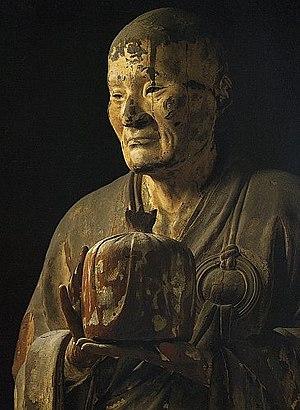
L'époque de Kamakura est l'une des 14 subdivisions traditionnelles de l'histoire du Japon. Cette période, qui commence en 1185 et s'achève en 1333, est placée sous l'autorité politique du shogunat de Kamakura. Elles constitue la première partie du « Moyen Âge » de l'histoire japonaise, qui va jusqu'à la fin du XVIᵉ siècle.
L'art japonais date des premières traces découvertes au Japon, dans les environs du Xᵉ millénaire av. J.-C., jusqu'à nos jours.